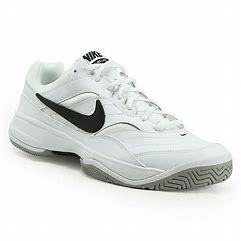
Brand: Nike
Model: Court